Sōjōbō

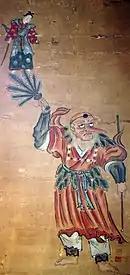

As a "daitengu", Sōjōbō has a primarily human form. Frederick Hadland Davis describes Sōjōbō as having both “bird-like claws, and feathered wings” and "a long red nose and enormous glaring eyes". Similarly, de Visser says Sōjōbō has "sparkling eyes and a big nose". Sōjōbō is also described as having a long white beard. "Daitengu" are described as being larger in overall size than "kotengu". For example, in one legend Sōjōbō appears to be a giant from the perspective of a human.